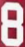
Number: 8